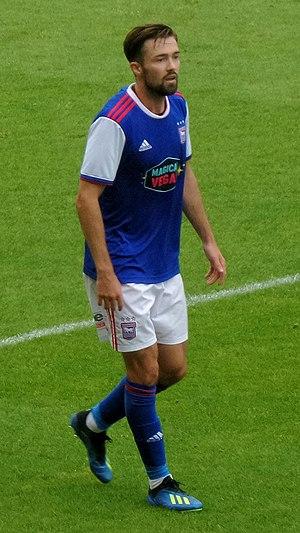
Gwion Dafydd Rhys Edwards, né le 1ᵉʳ mars 1993 à Lampeter au pays de Galles, est un footballeur gallois qui évolue au poste de milieu de terrain à Ipswich Town.